Mark J. Seitz

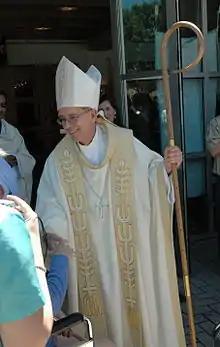
Seitz as auxiliary bishop of Dallas

Mark Joseph Seitz (born January 10, 1954) is an American Catholic prelate who has served as Bishop of El Paso since 2013. He previously served as an auxiliary bishop of the Diocese of Dallas from 2010 to 2013.